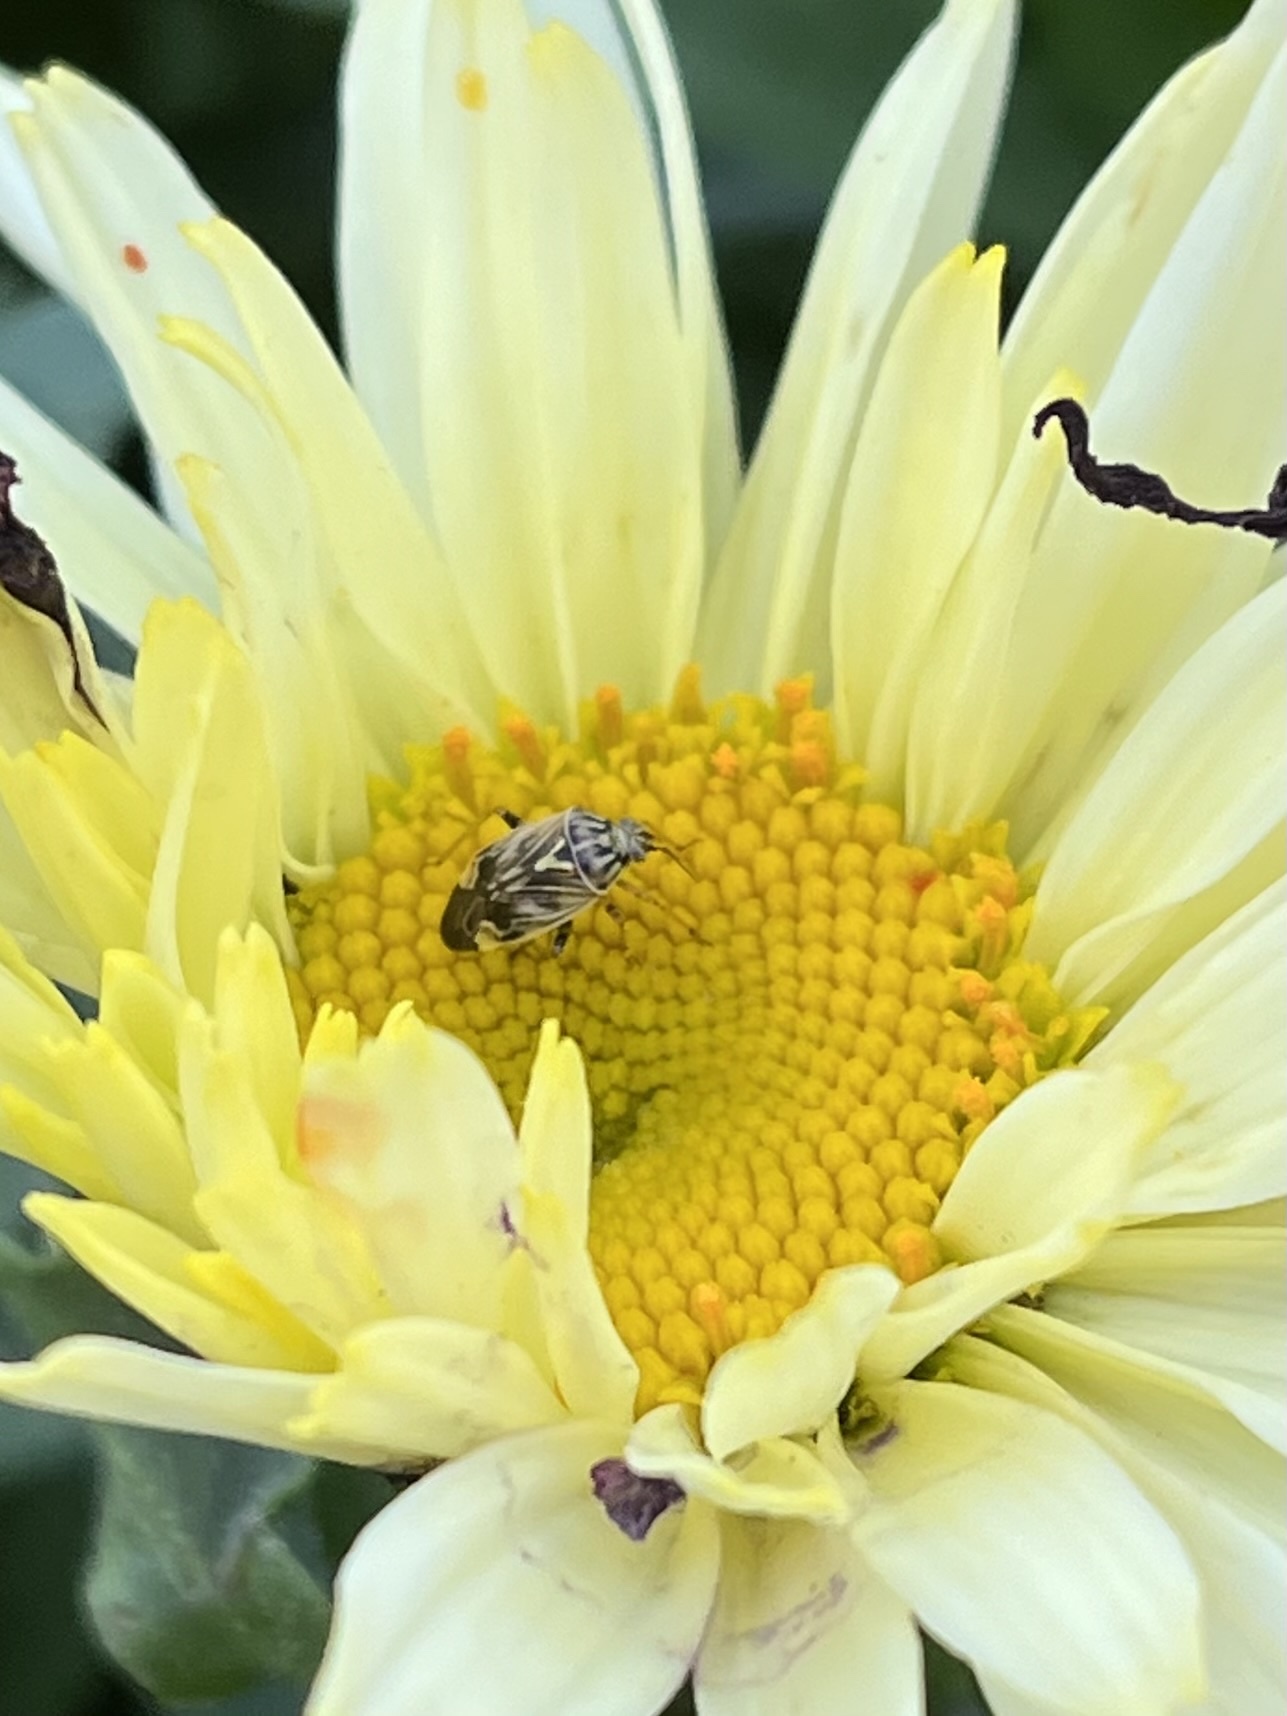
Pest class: lygus_bug